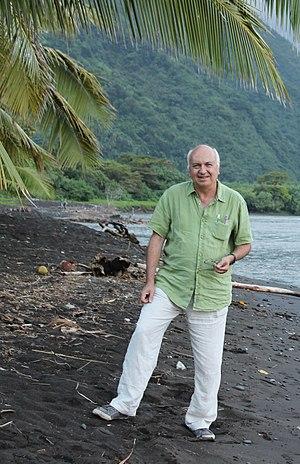
David Haziot à Tahiti en 2012
David Haziot, né en 1947 à Casablanca, est un écrivain français. Titulaire d'une maîtrise de philosophie à la Sorbonne, sur le cinéma d'Eisenstein, il s'est ensuite tourné vers la fiction, la biographie, et l'essai. Il a obtenu un Prix de l'Académie Française pour sa biographie de Vincent Van Gogh et le Prix Goncourt de la biographie pour son ouvrage sur les Rouart.